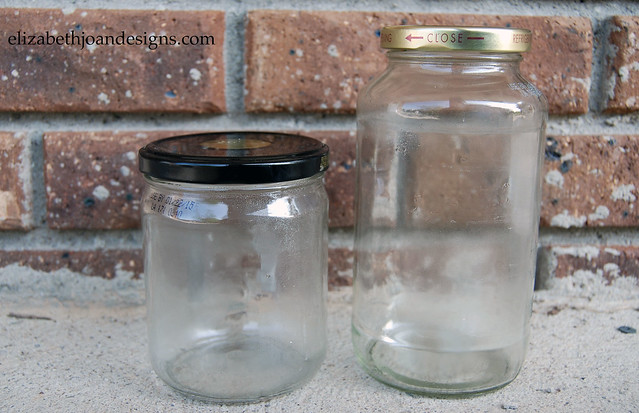
Waste category: glass